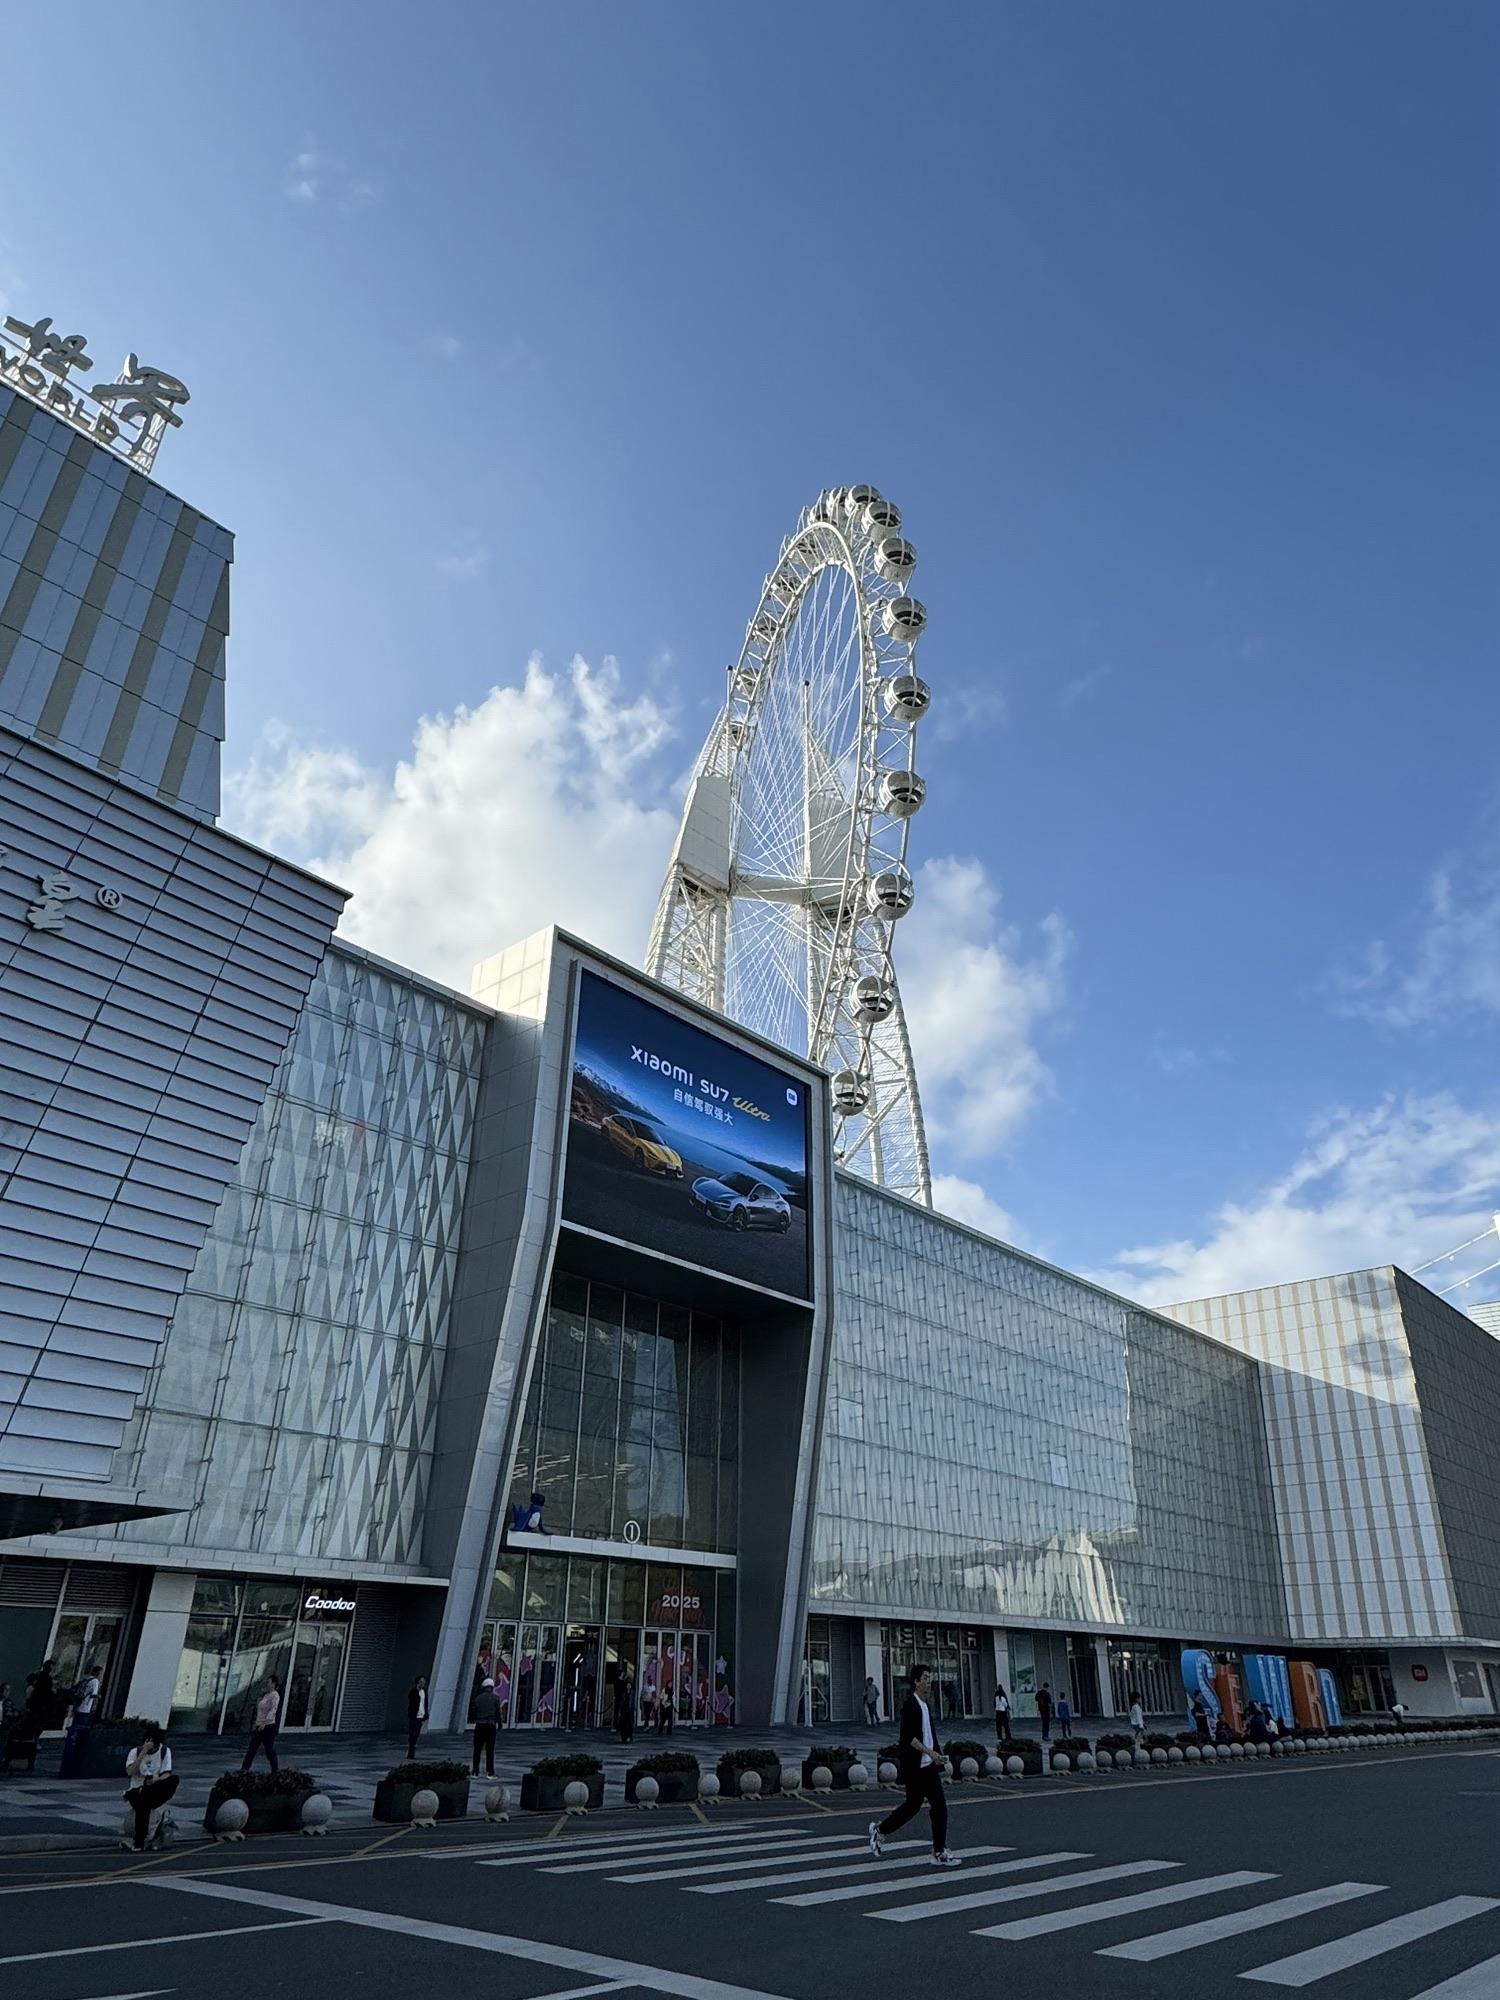
地标名称：厦门海上世界购物中心
所在城市：厦门市·湖里区